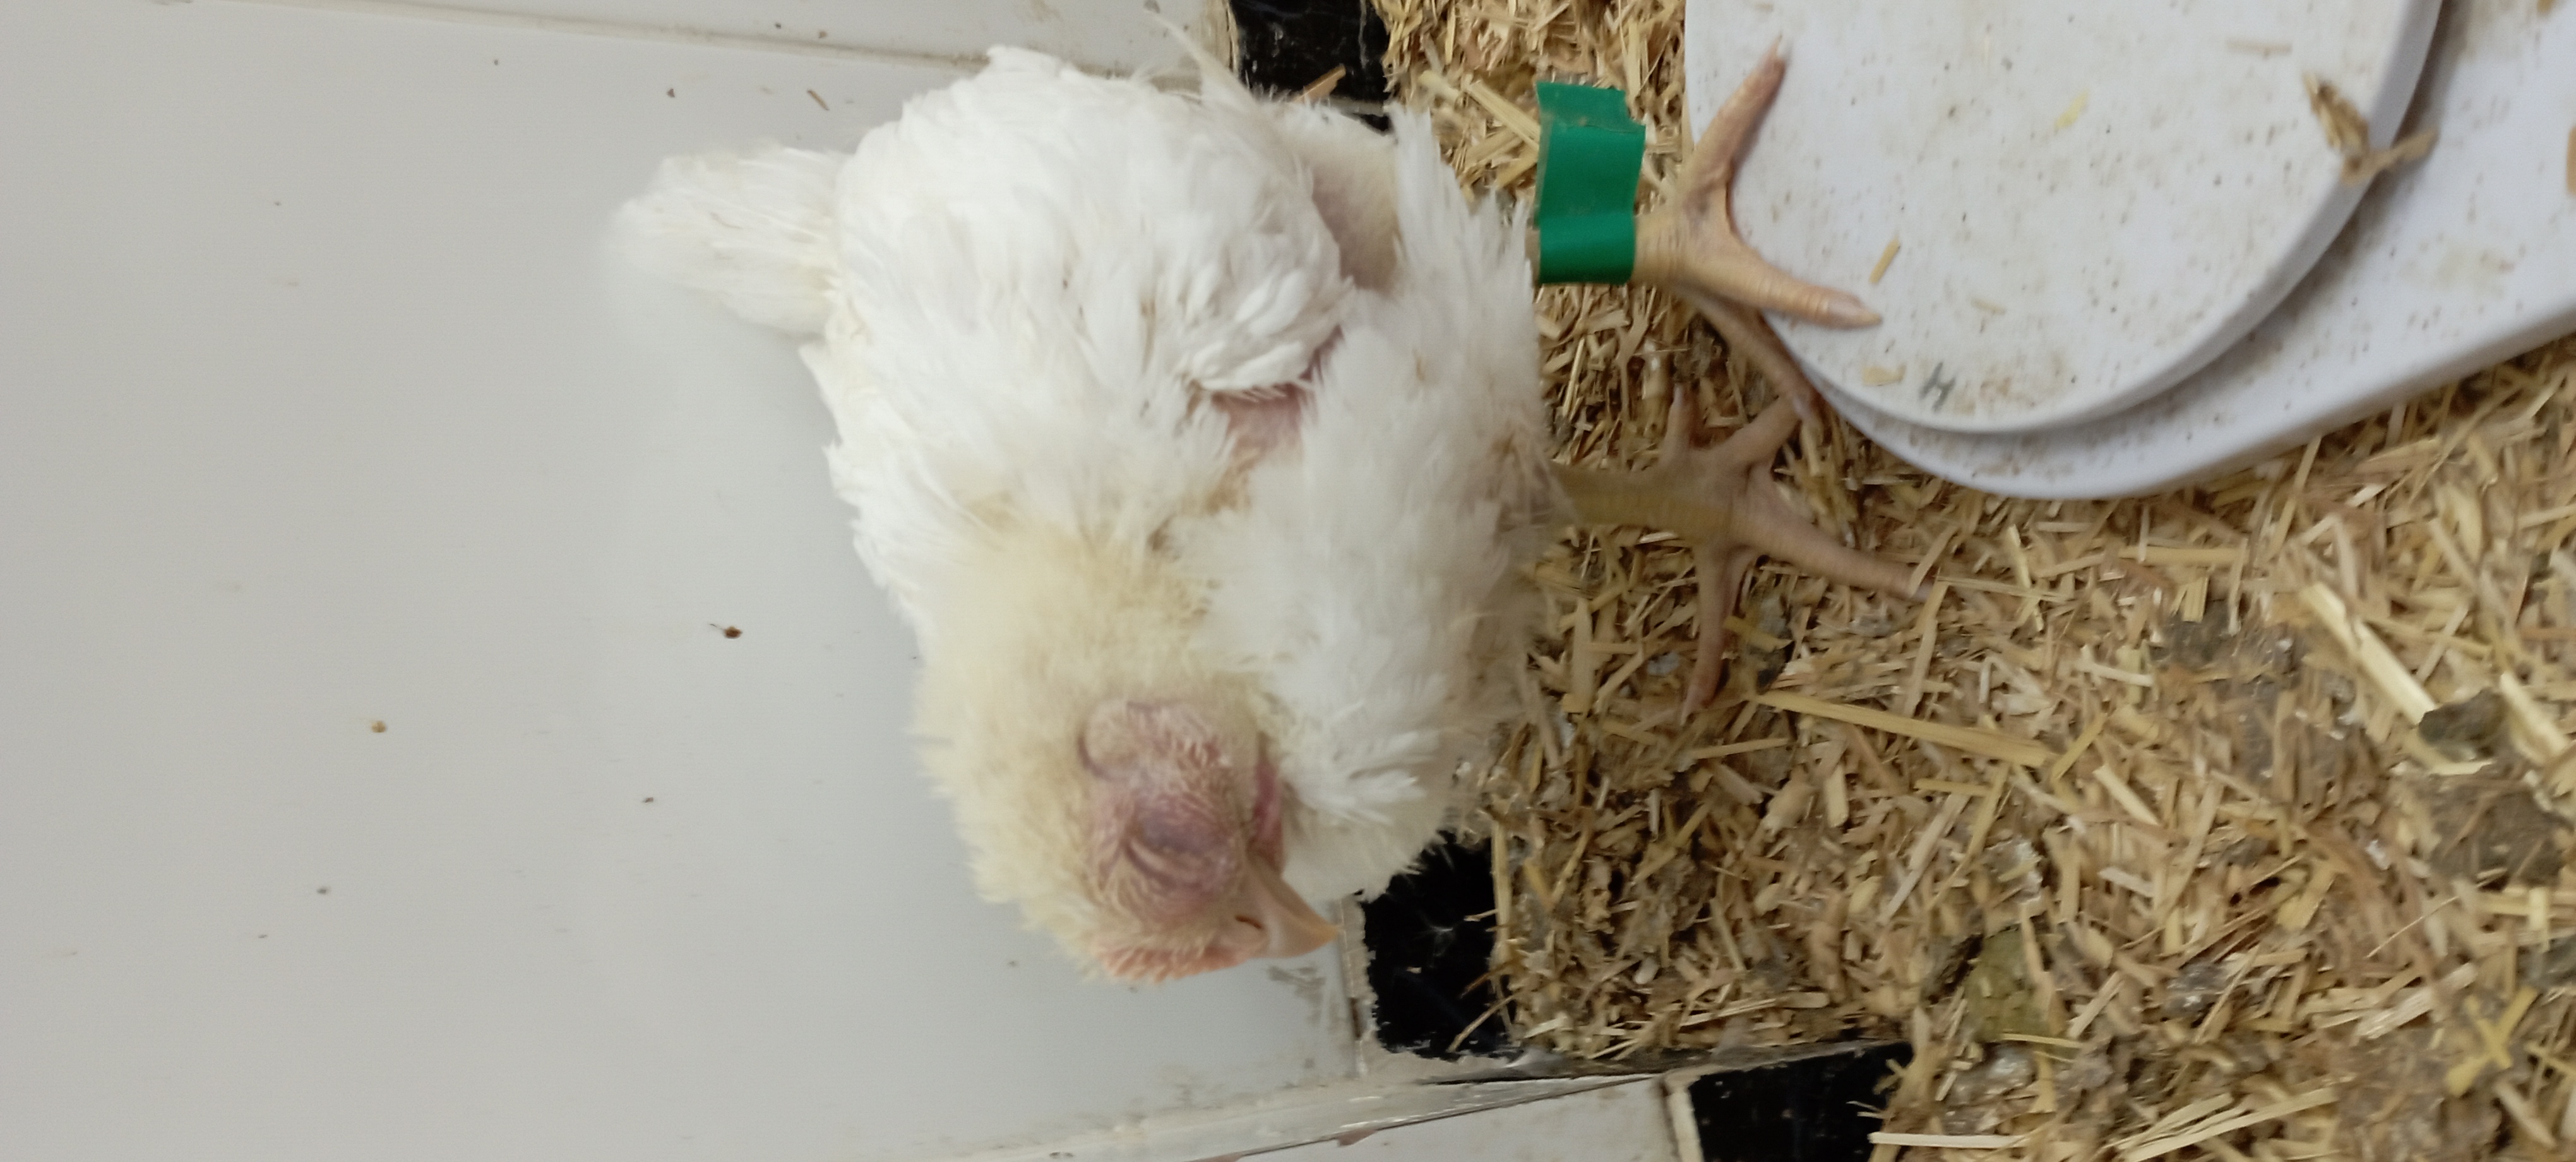
Weight: 719 g